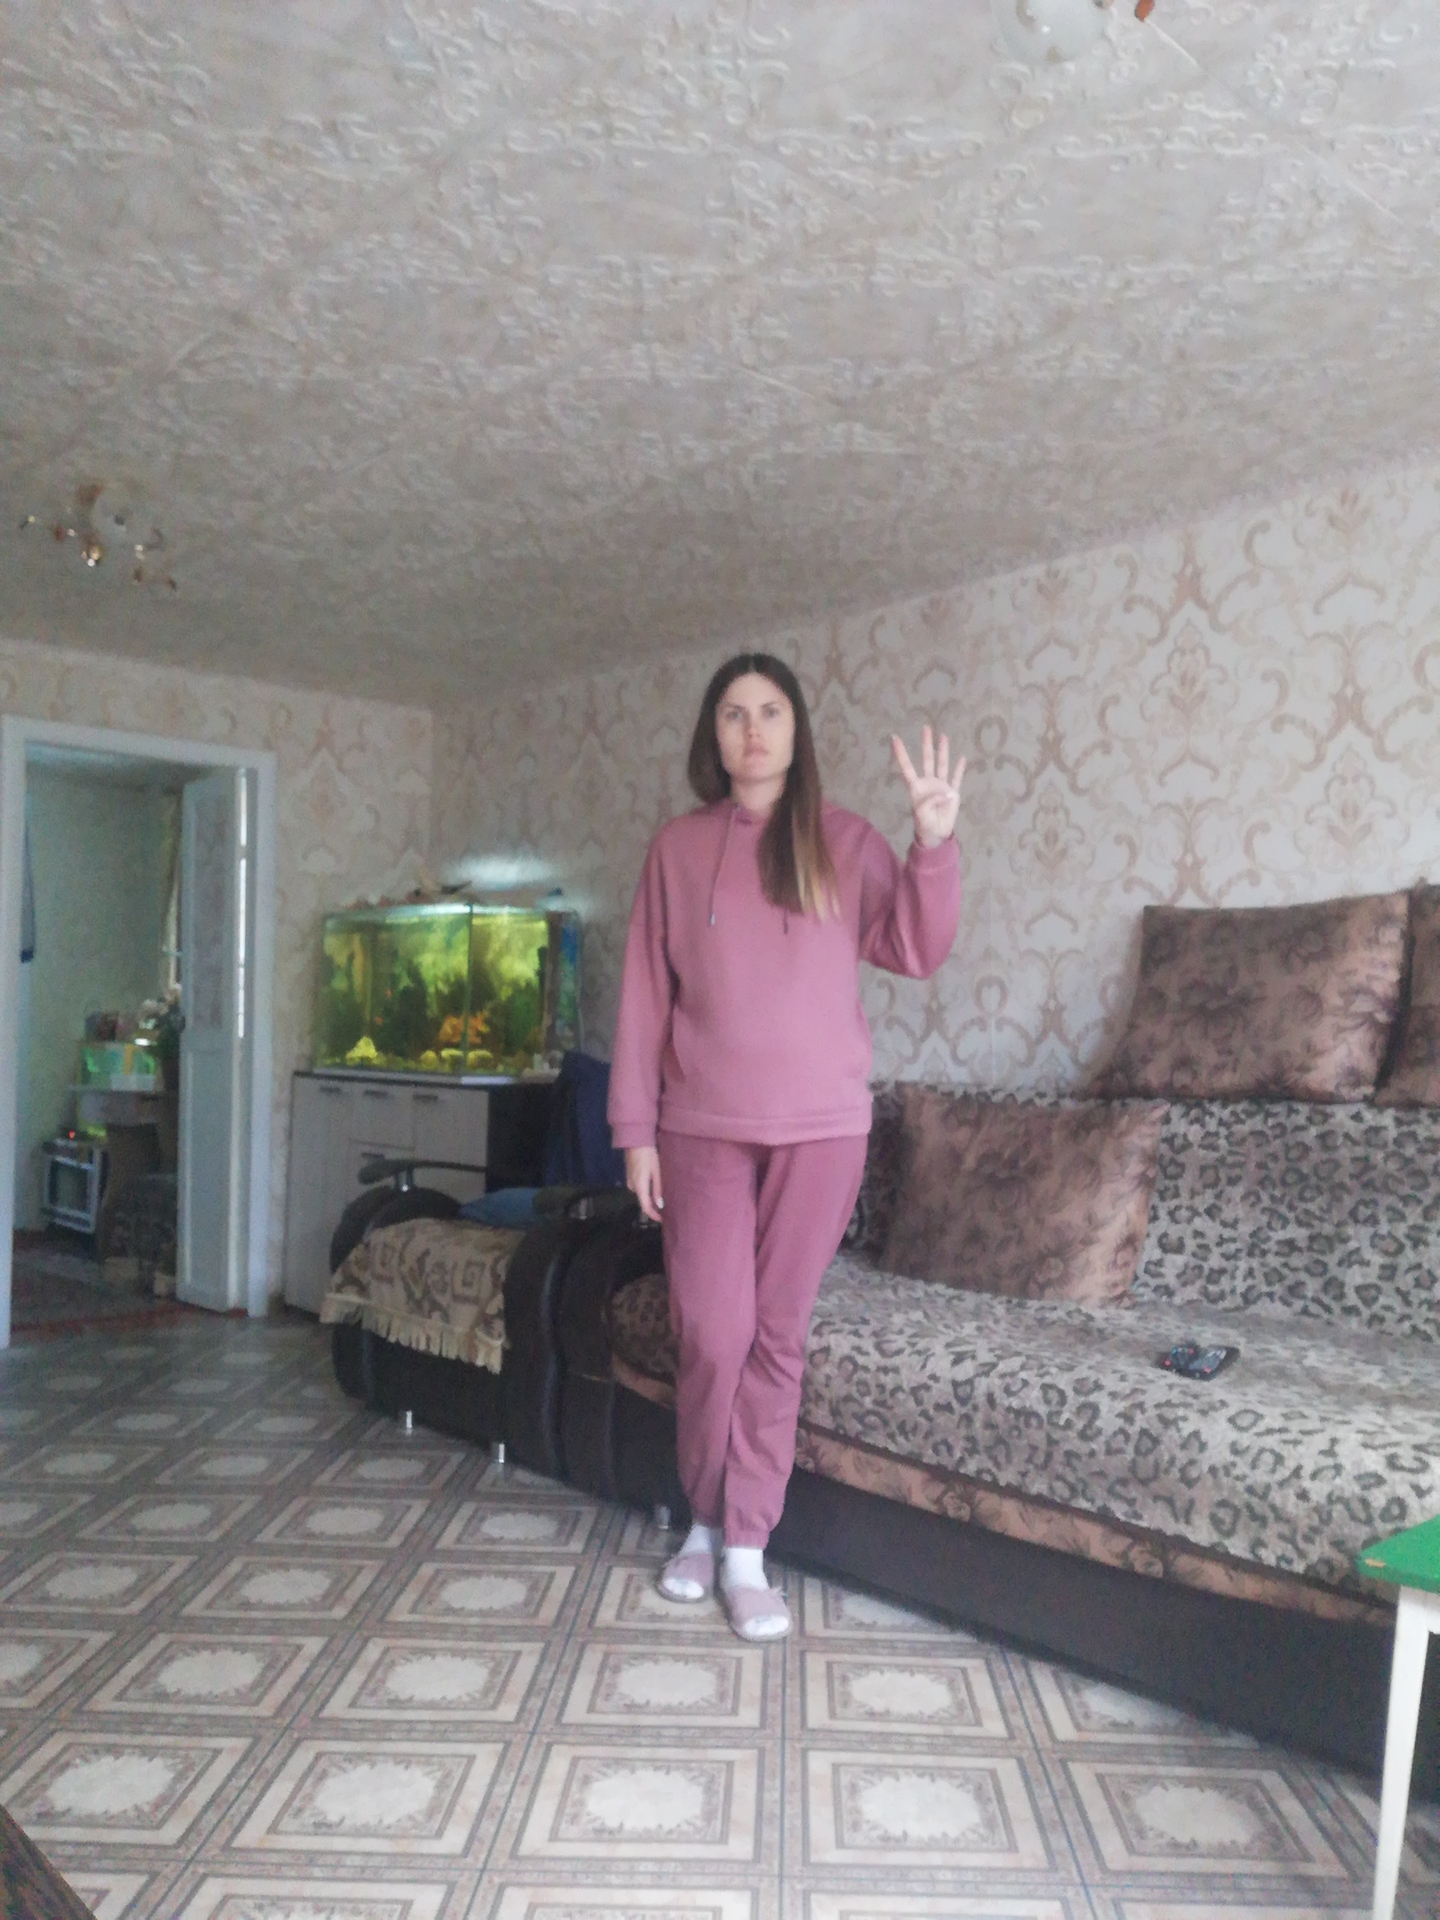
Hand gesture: four